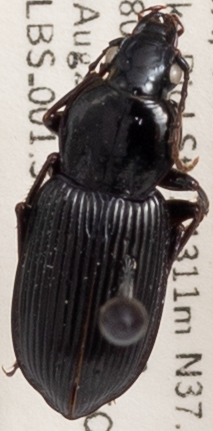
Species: Pterostichus mutus
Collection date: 2022-08-23
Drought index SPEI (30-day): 1.13
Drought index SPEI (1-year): -0.46
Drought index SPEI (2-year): -0.39